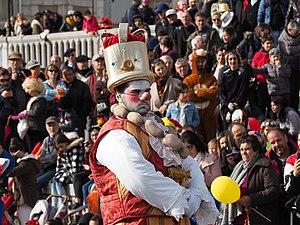
Sent Pançard au carnaval biarnès, Pau 2019.
Le béarnais désigne l'ensemble des parlers occitano-romans du Béarn.
Le Béarn, situé au nord-ouest des Pyrénées, est une ancienne principauté souveraine puis une ancienne province française à partir de 1620. Depuis 1790, le Béarn fait partie du département des Pyrénées-Atlantiques et depuis 2016 de la région Nouvelle-Aquitaine. Les intercommunalités béarnaises créent le pôle métropolitain Pays de Béarn en 2018. Le territoire béarnais regroupe la plaine des gaves de Pau et d'Oloron, les coteaux qui les entourent — Vic-Bilh, Soubestre, Entre-Deux-Gaves — et les trois hautes vallées pyrénéennes d'Ossau, Aspe et Barétous.
Le carnaval biarnés est un carnaval se déroulant chaque année dans plusieurs communes du Béarn, il se termine à Pau dans le quartier du Hédas. Le carnaval fait partie des cinq carnavals les plus importants de France métropolitaine, il s'inscrit dans la tradition des carnavals pyrénéens.